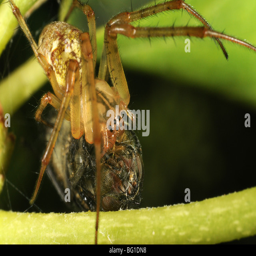
spider catching a fly in its web and eating it